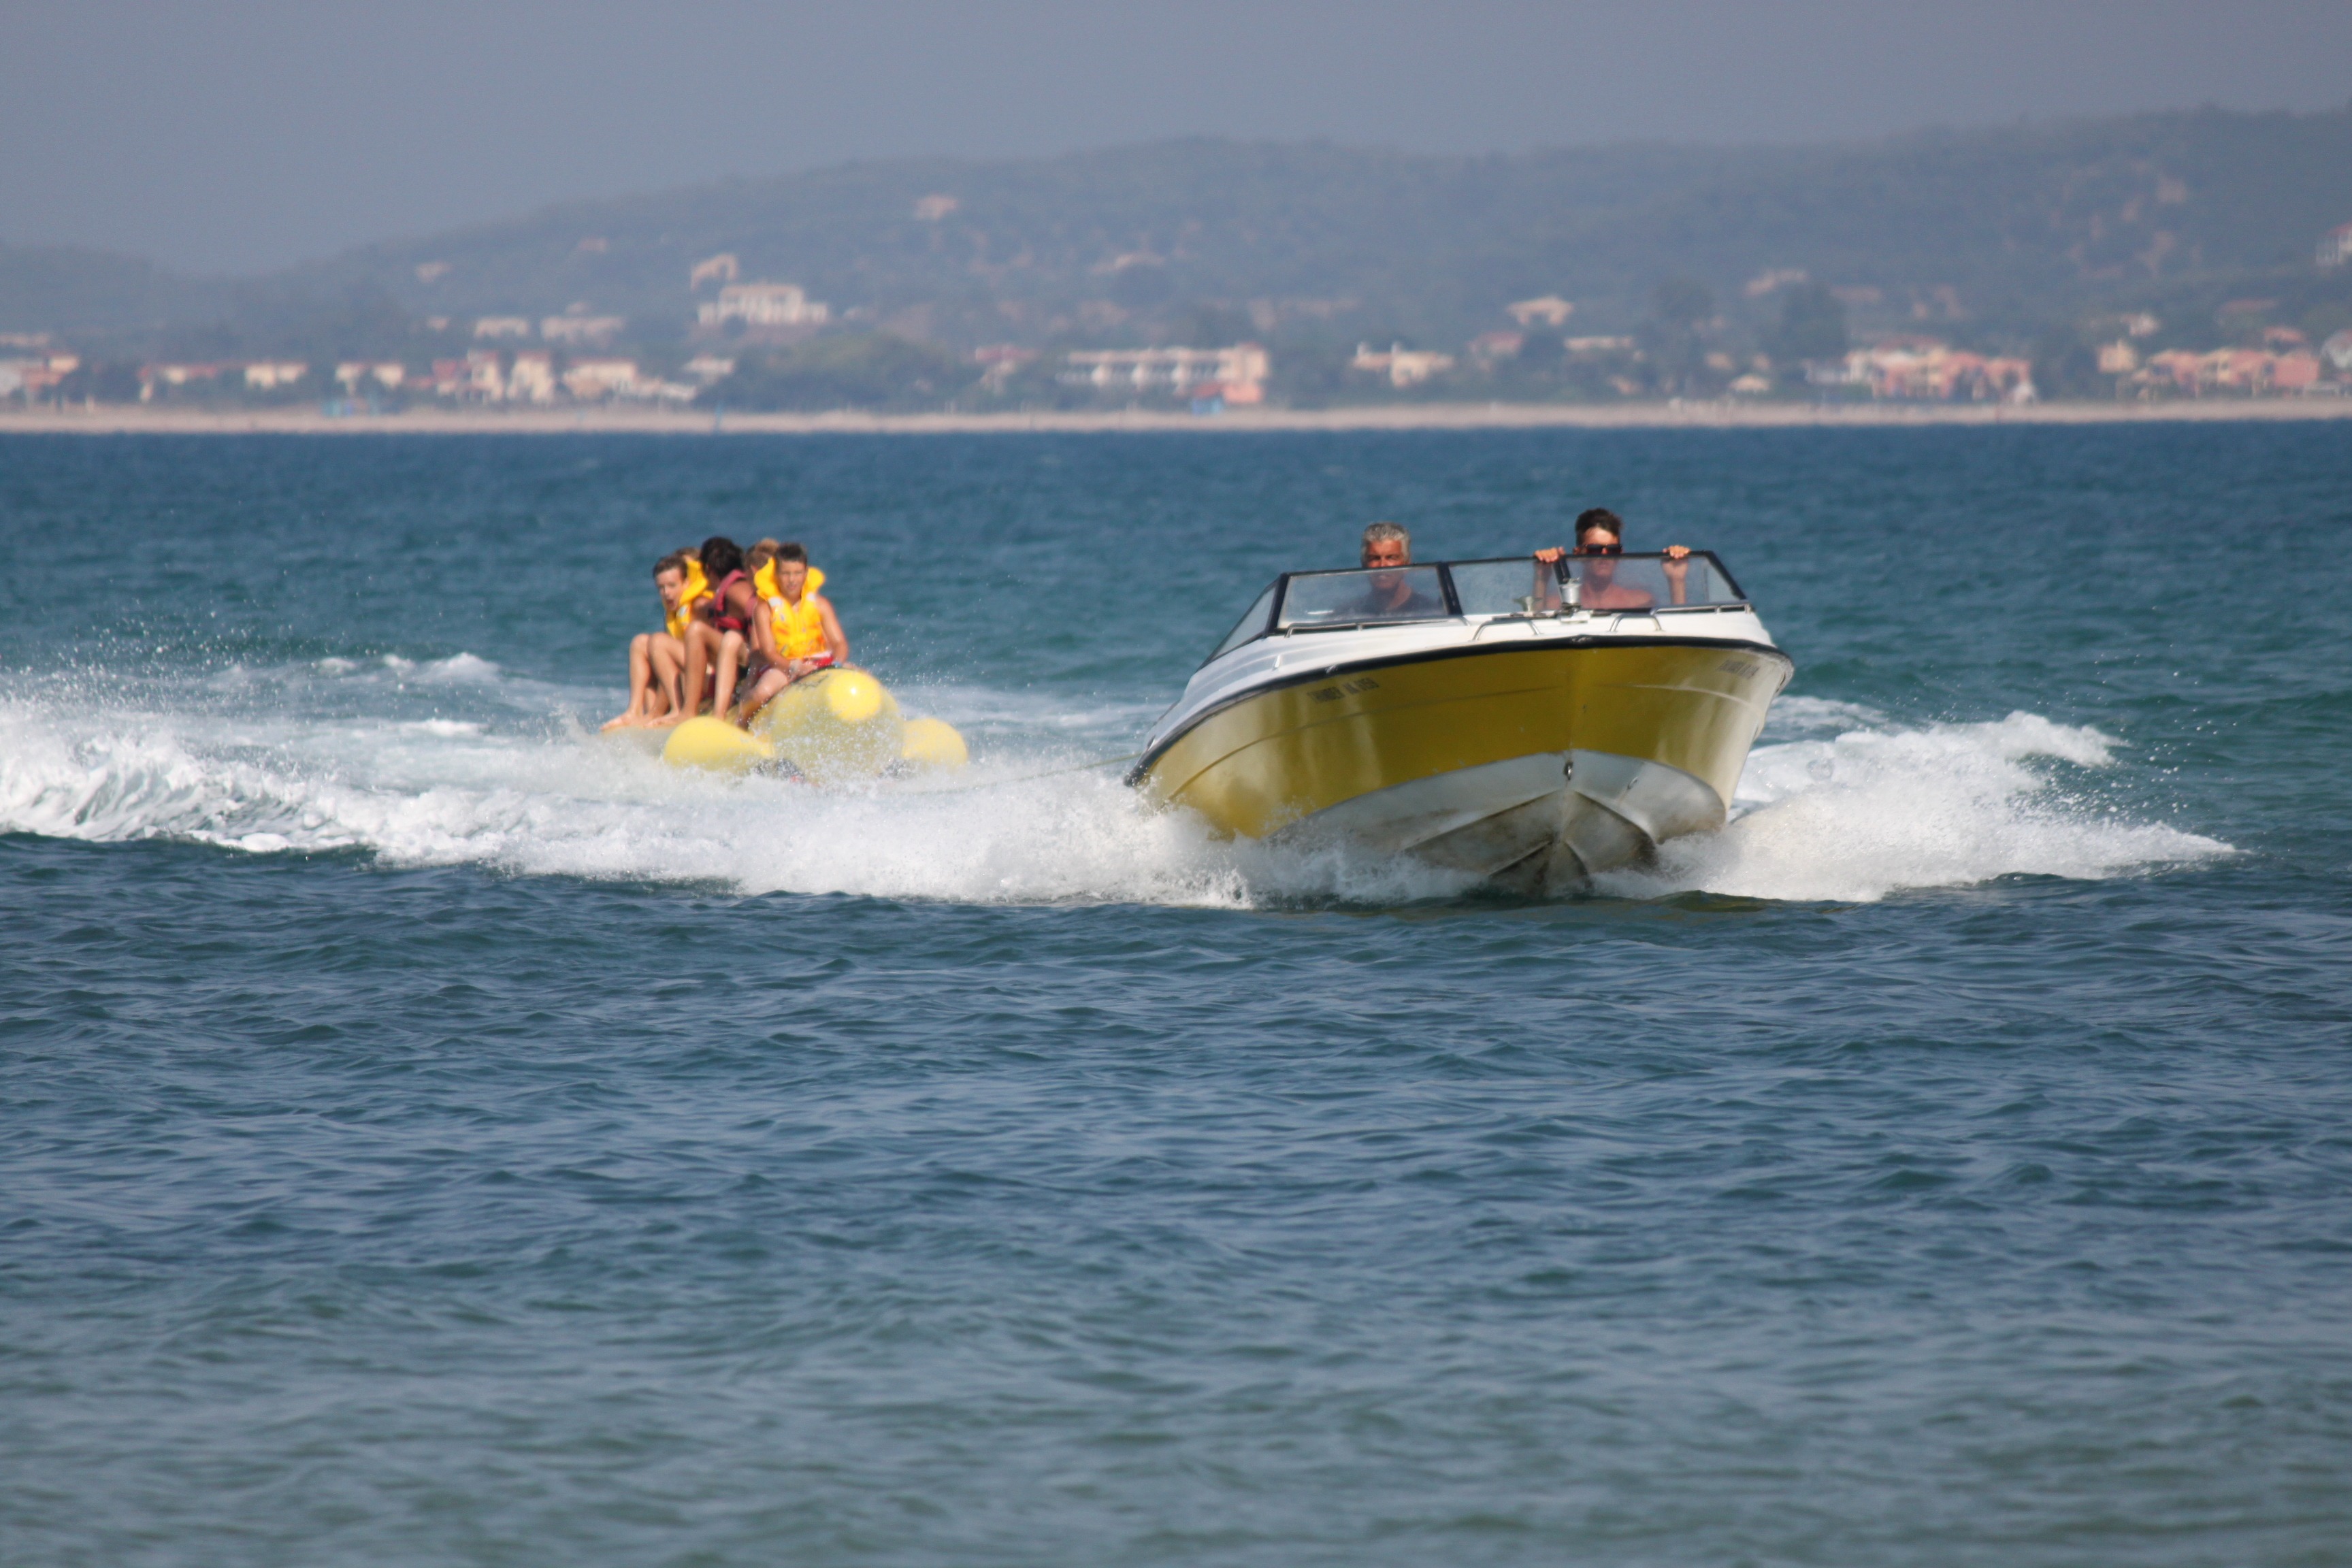
sea, coast, water, boat, wave, mediterranean, vehicle, holiday, blue, yellow, speed, banana, motorboat, boating, fast, watercraft, speed boat, inflatable boat, wind wave, powerboating, banana boat